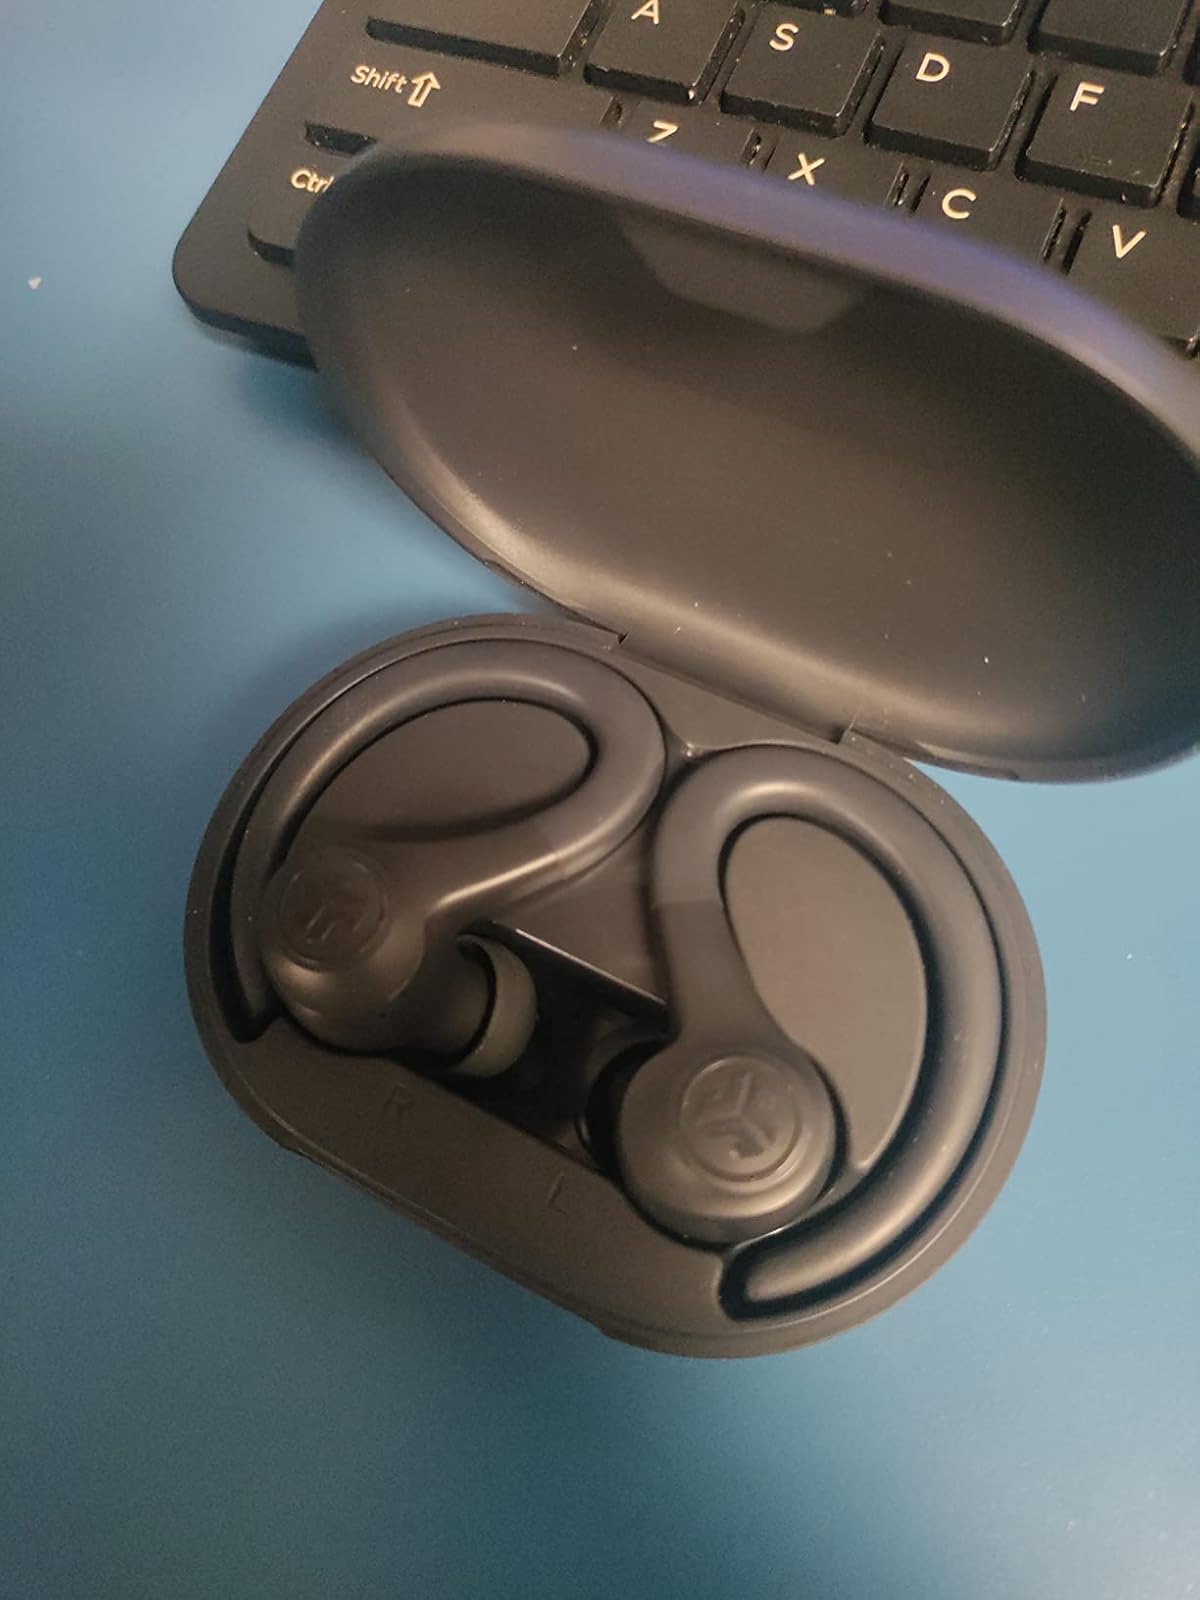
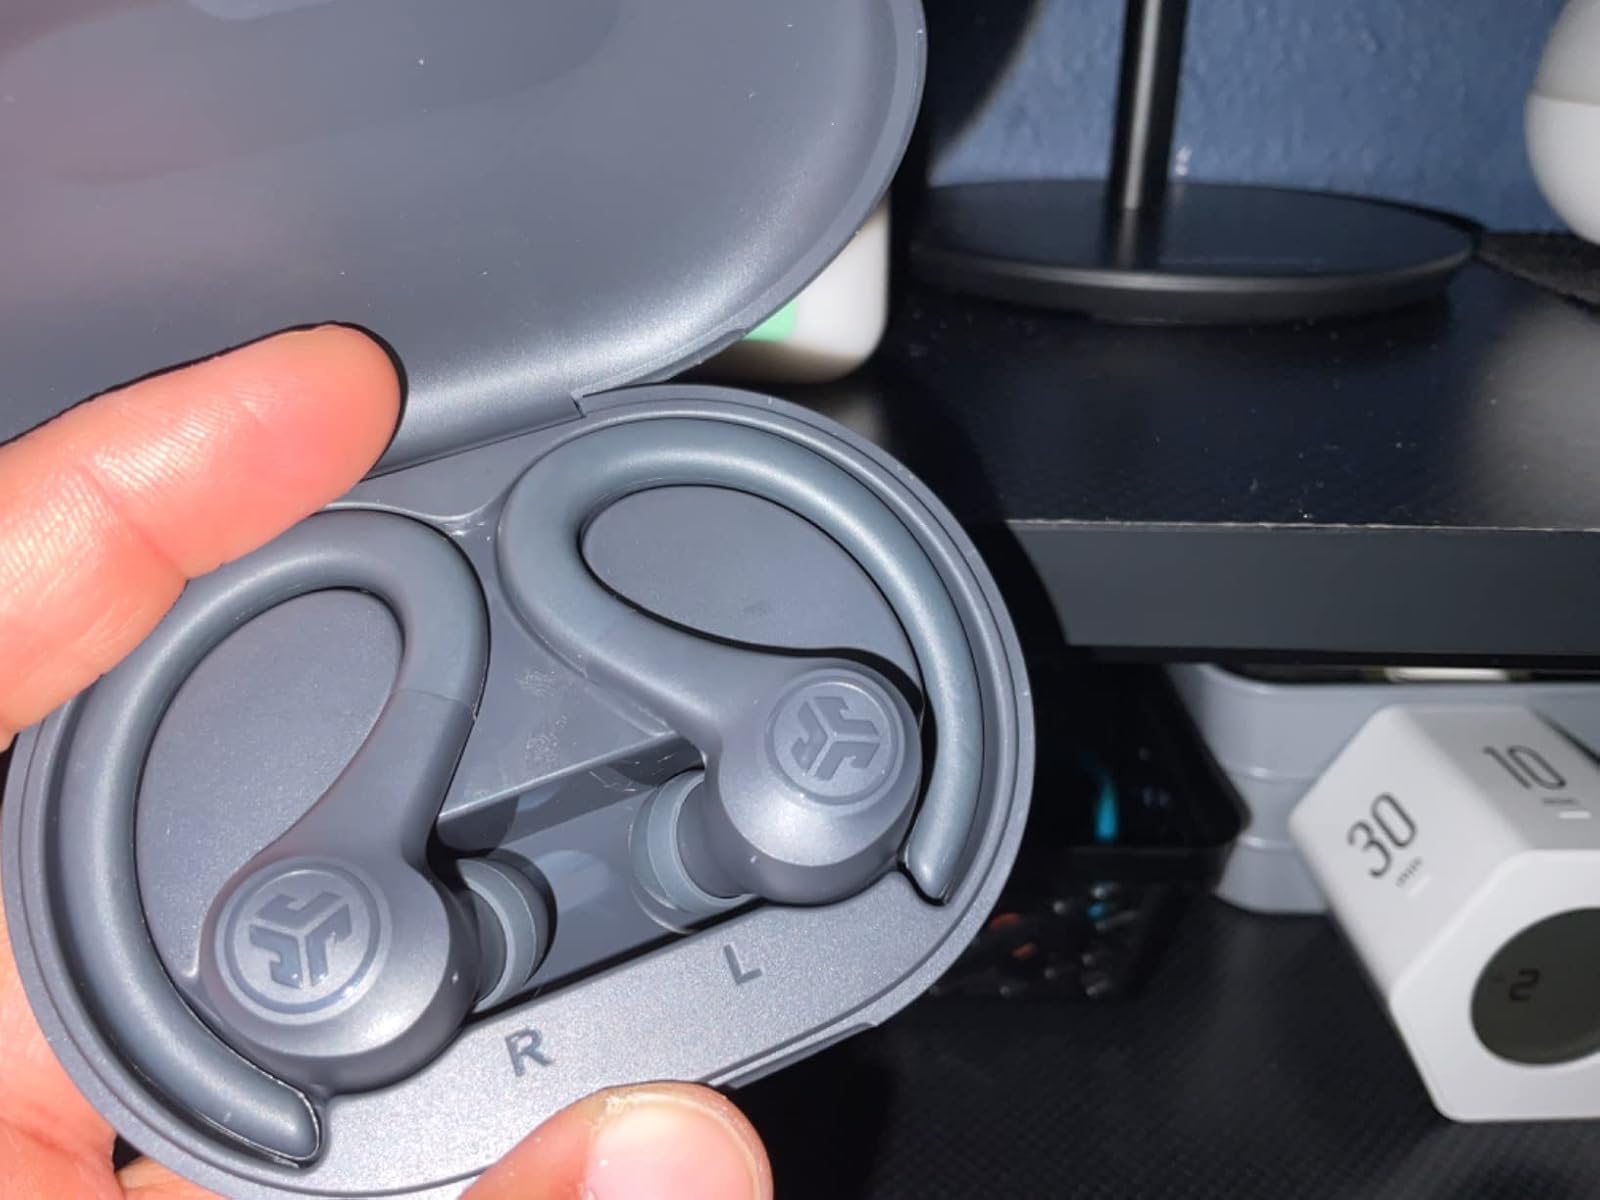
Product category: earbuds
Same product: yes